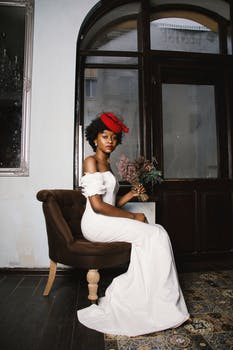
Label: No Watermark